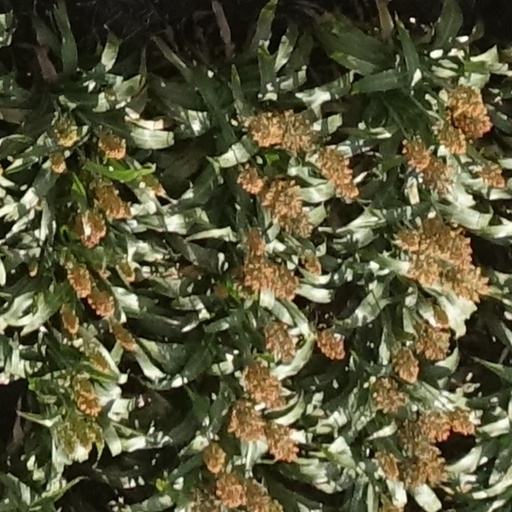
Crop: sorghum